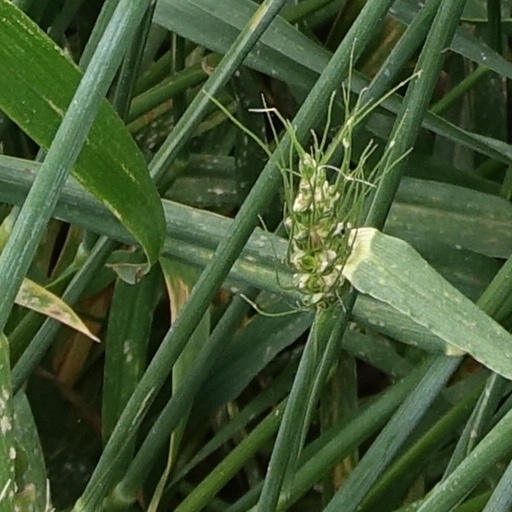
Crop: wheat